John Major

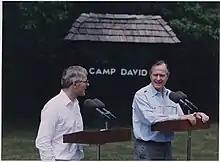

Major's first promotion came when he was appointed as a Parliamentary private secretary in January 1981 to Patrick Mayhew and Timothy Raison, both Ministers of State at the Home Office. Seeking to gain more exposure to foreign affairs, he joined several Labour Party MPs on a fact-finding trip to the Middle East in April 1982. The group met with King Hussein of Jordan and Yasser Arafat of the Palestinian Liberation Organisation in Lebanon; in Israel they were briefly caught in the middle of a shooting incident between Israeli troops and a Palestinian rock-thrower.